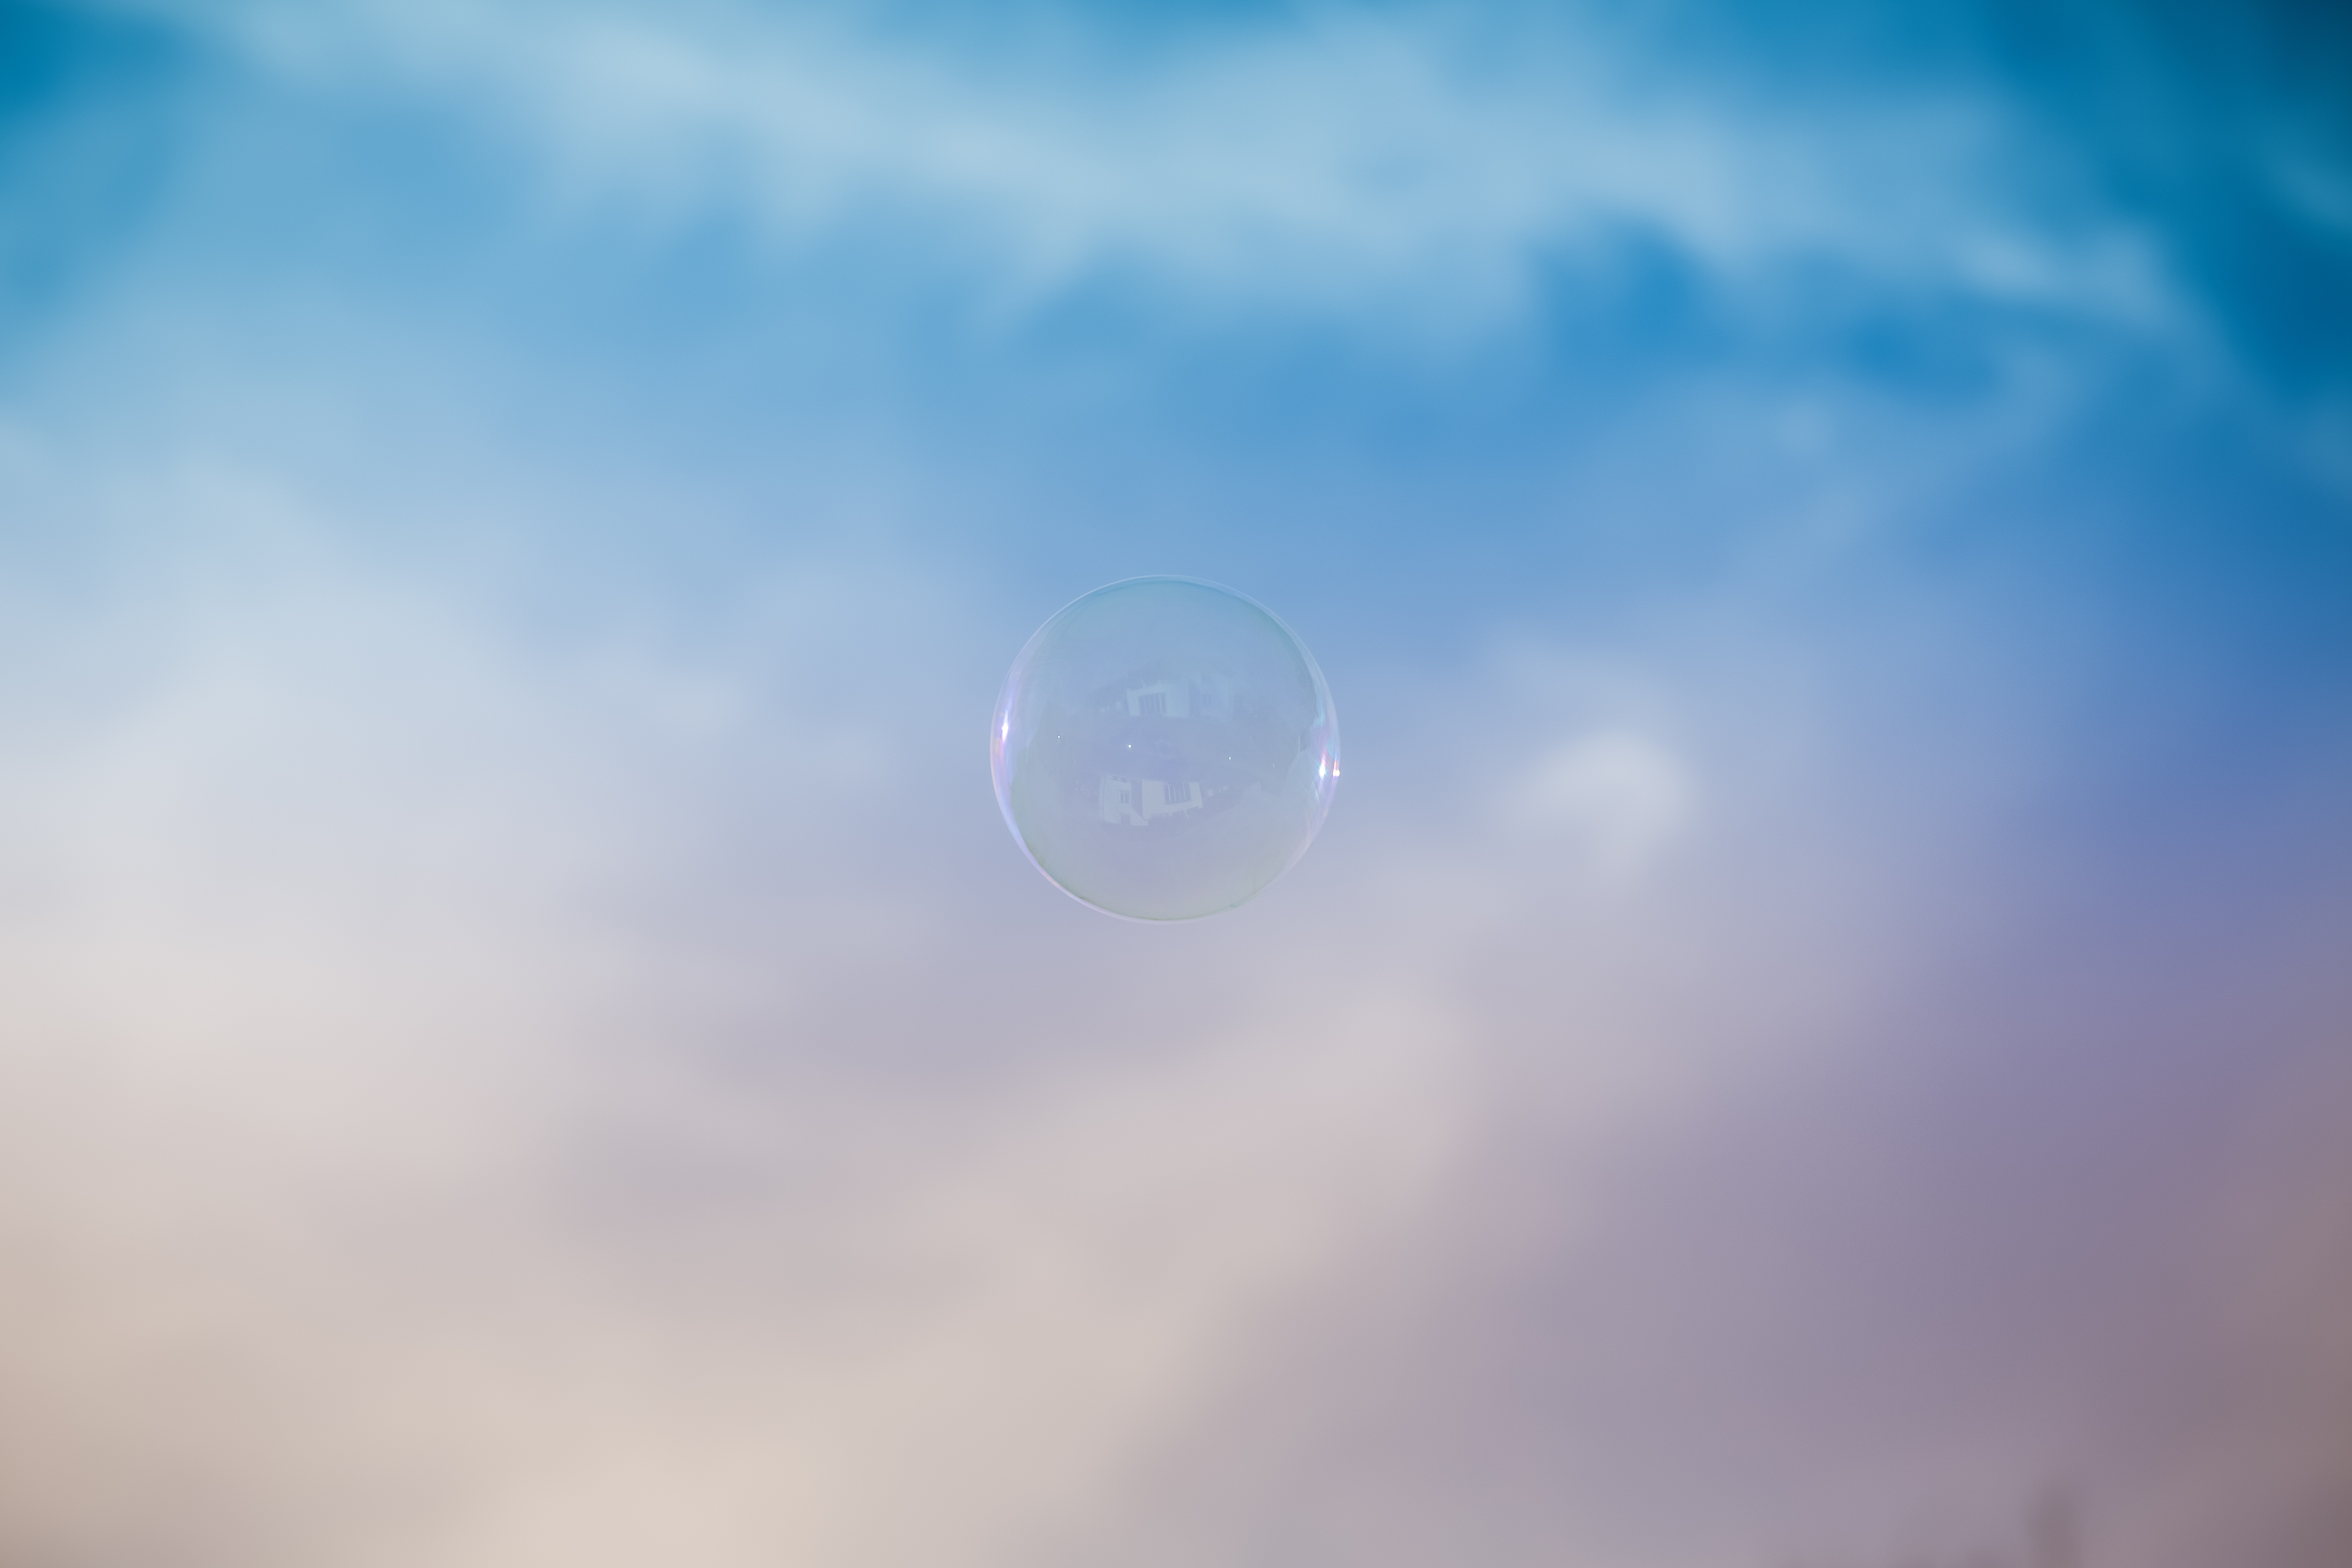
sky, daytime, cloud, atmosphere, atmosphere of earth, sunlight, astronomical object, meteorological phenomenon, sun, circle